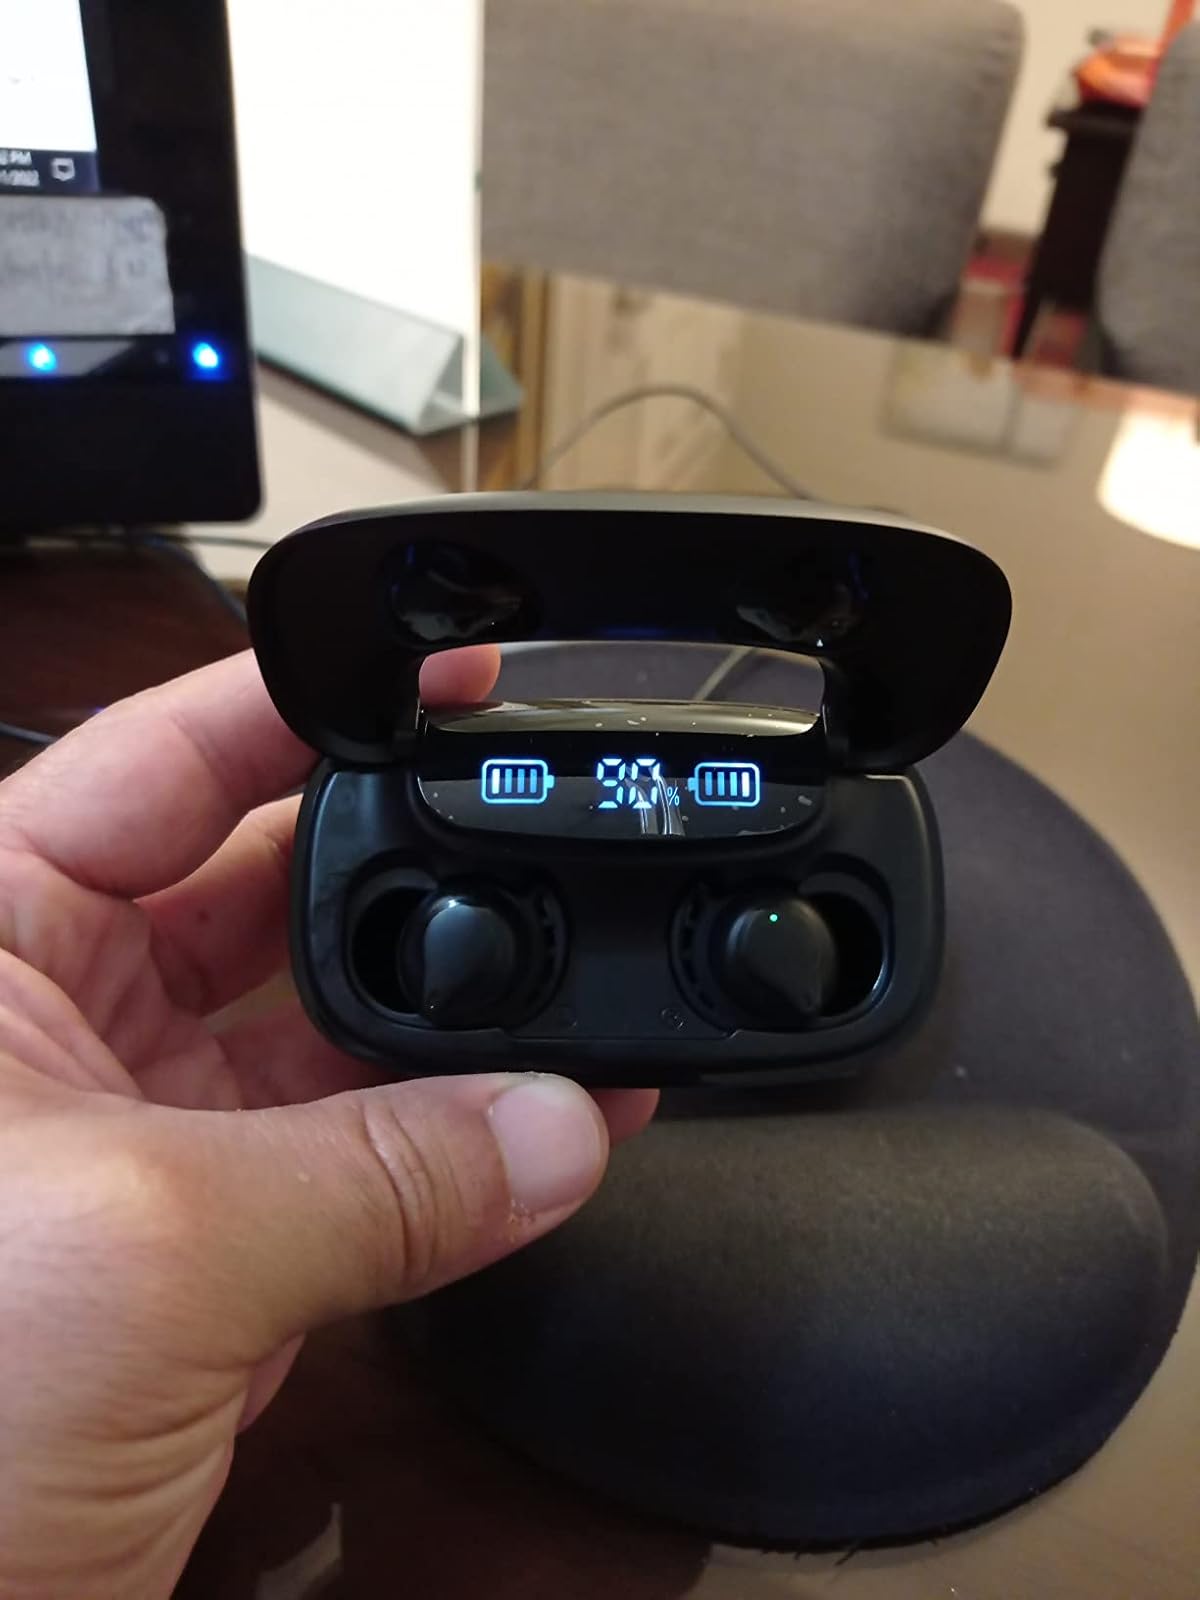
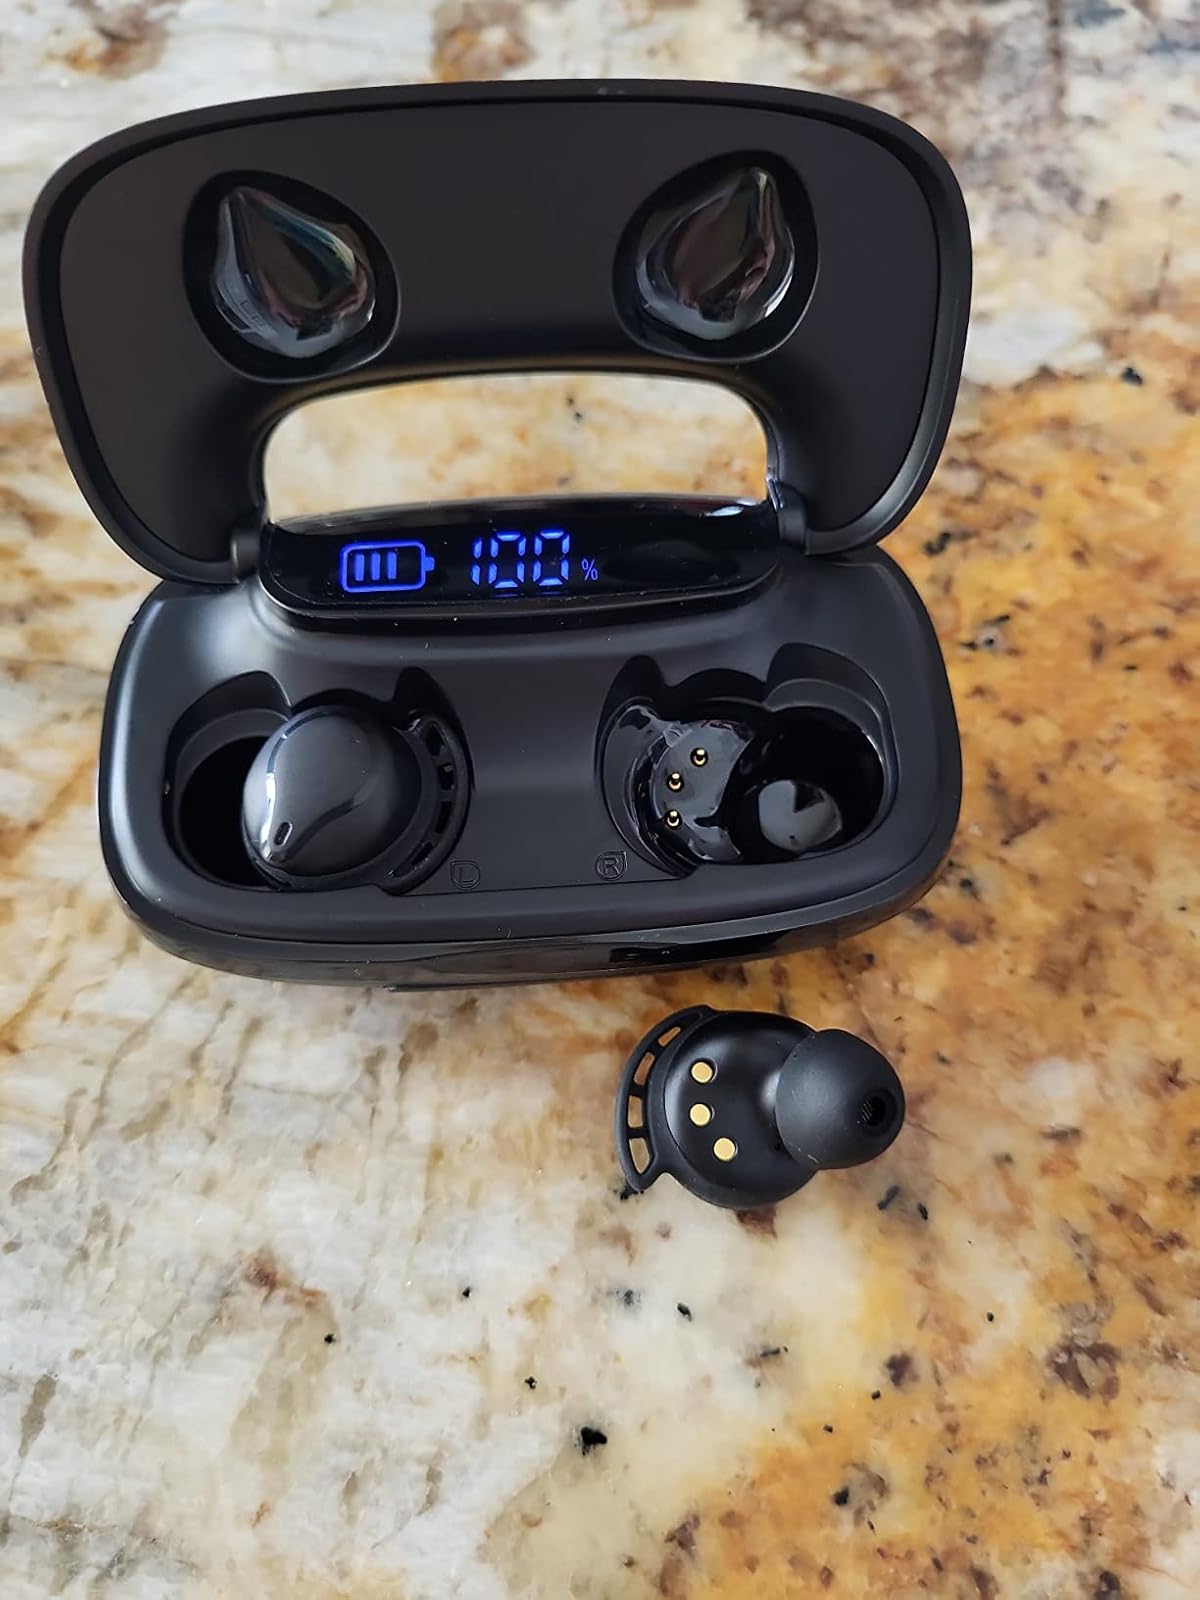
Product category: earbuds
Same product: yes